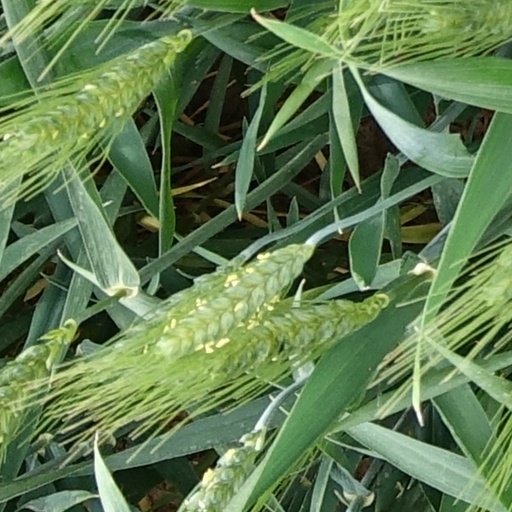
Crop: wheat